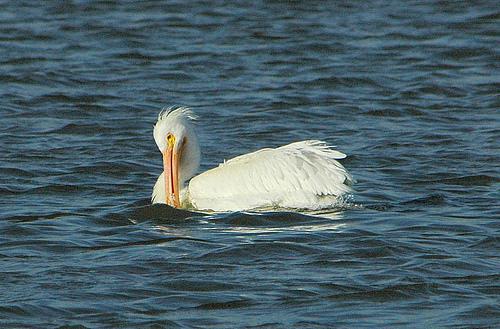
A photo of a white pelican